Rosa Chacel

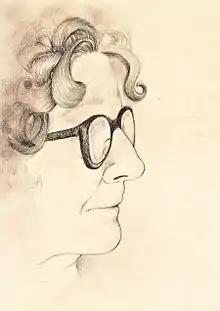
Rosa Chacel

In 1977, her husband of 56 years died, and Chacel, who was a very frequent flyer between Madrid and Rio de Janeiro, decided to stay in Spain for good. She used her newly found status as a widow to try to rescue some of her old works and to write more novels.